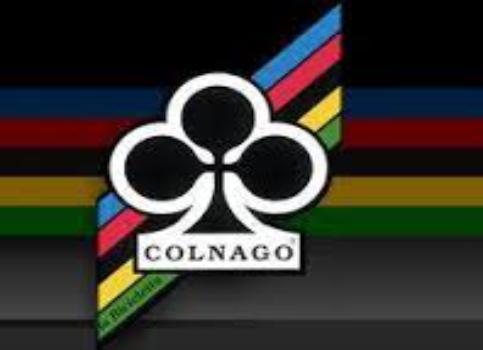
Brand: Colnago
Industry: Transportation